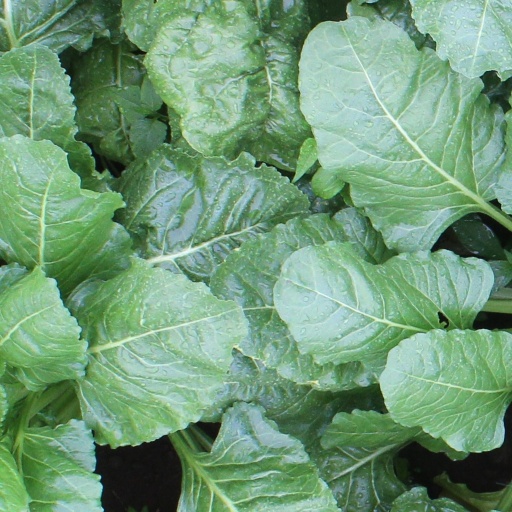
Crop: sugar beet